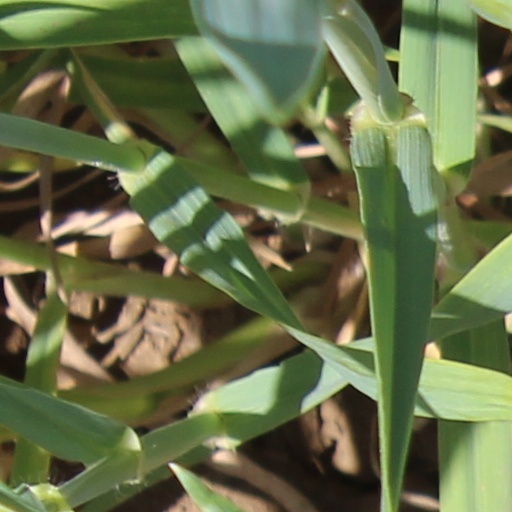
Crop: wheat